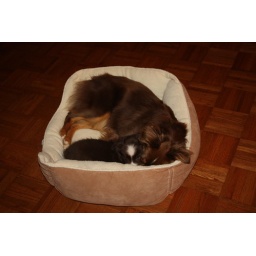
Mini Aussie puppies in bed